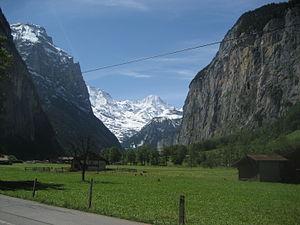
Lauterbrunnen est une commune suisse du canton de Berne, située dans l'arrondissement administratif d'Interlaken-Oberhasli.